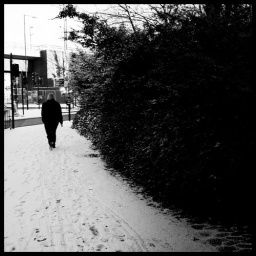
Man walking beside road - Hackney Wick